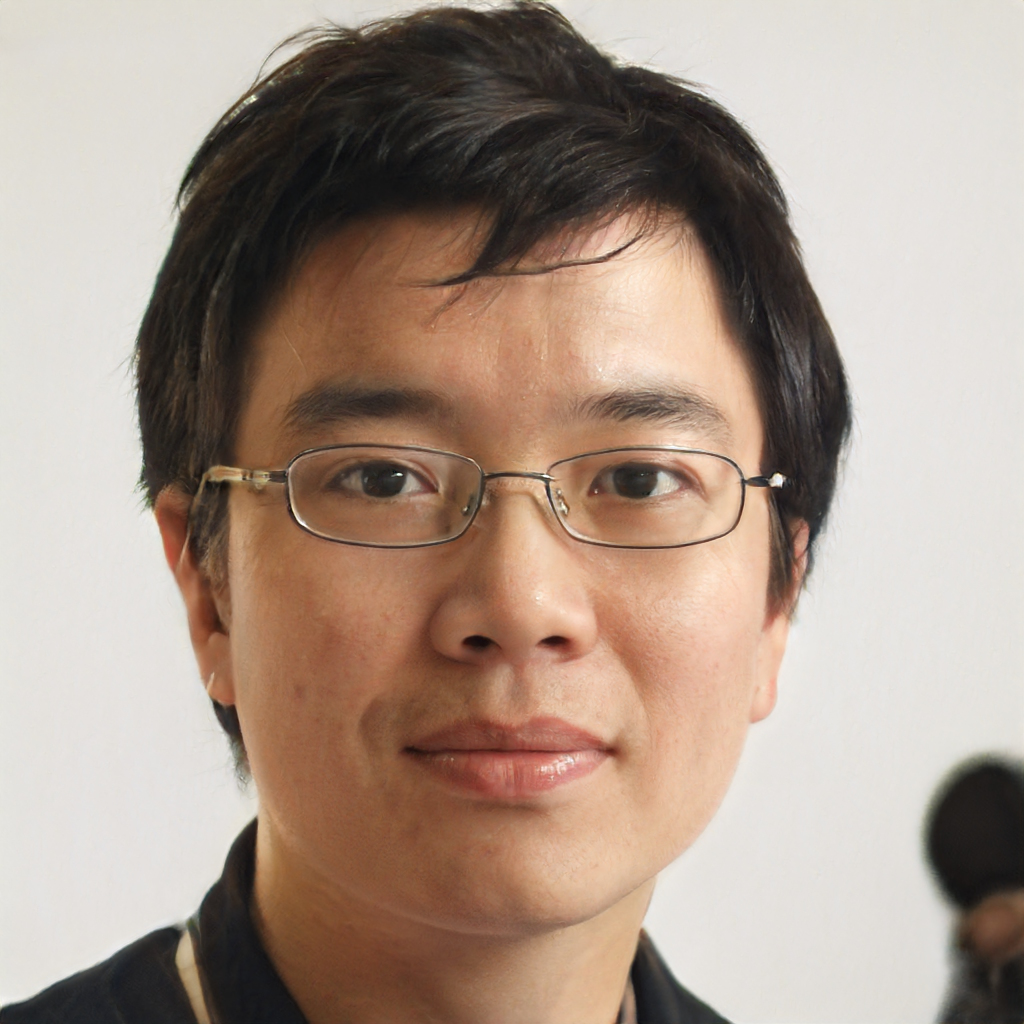
Gender: Male